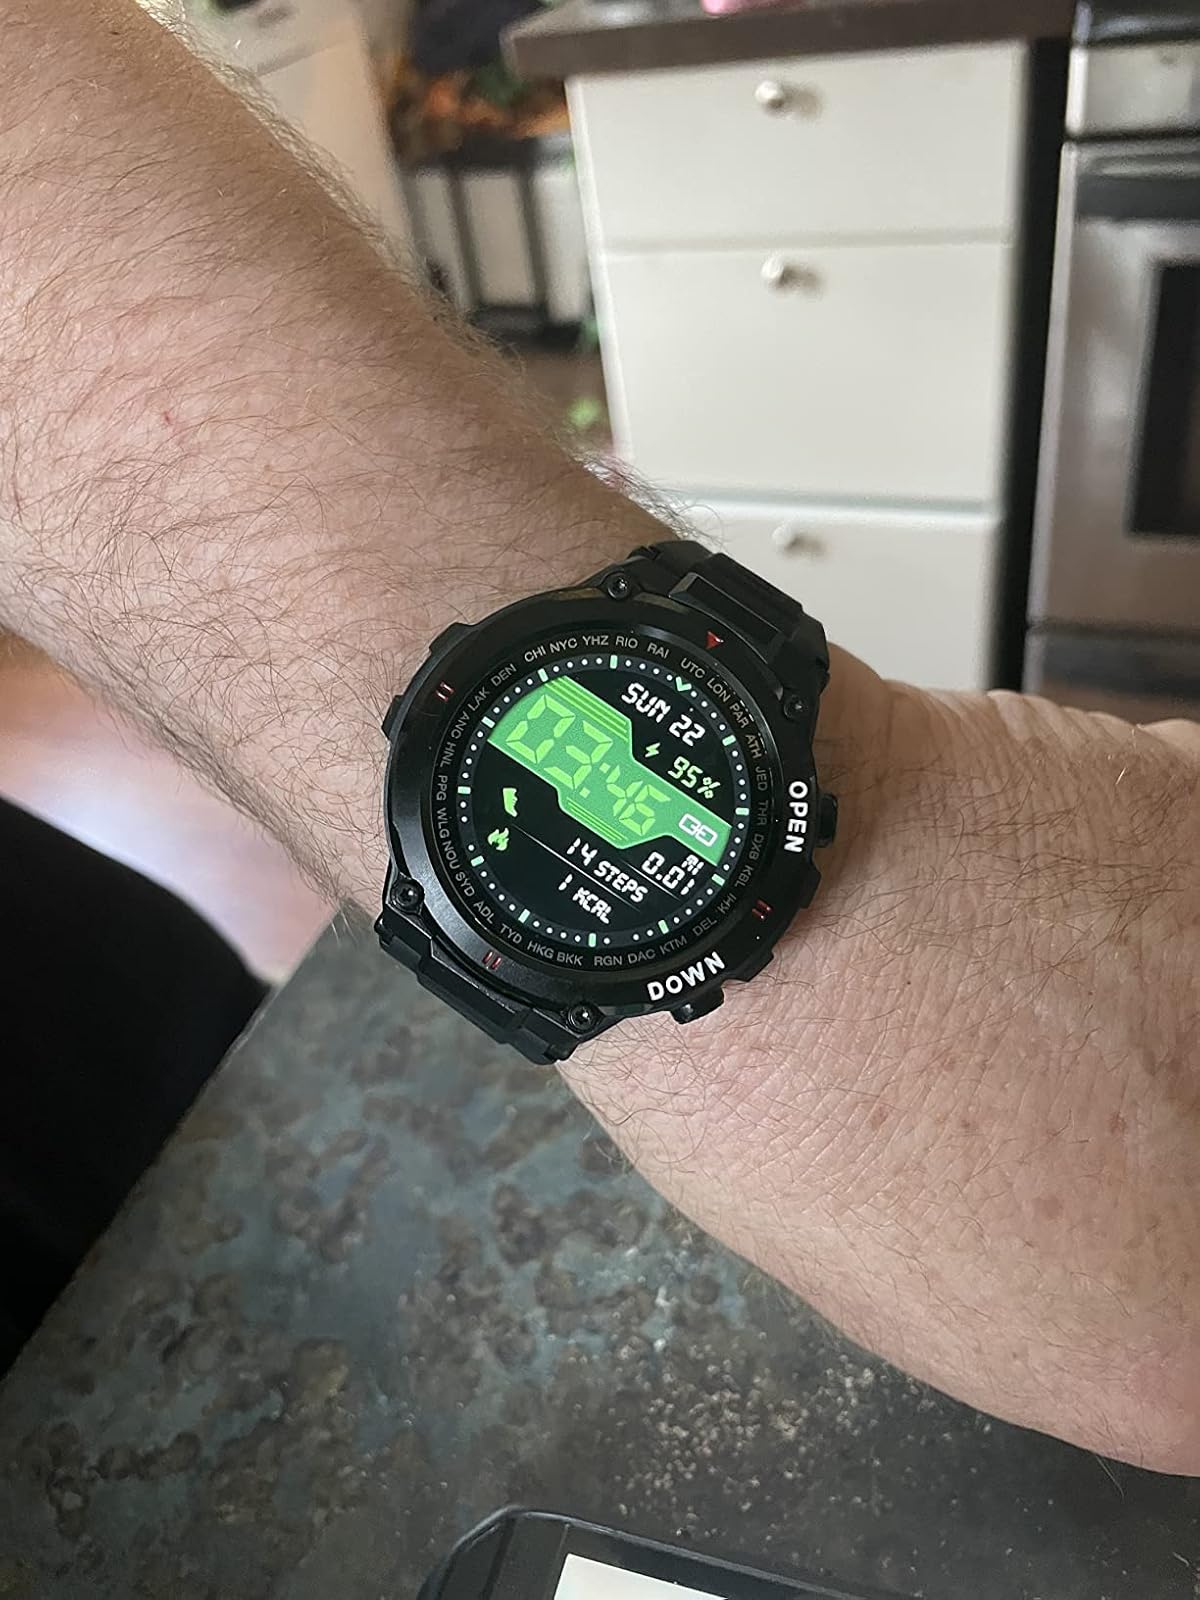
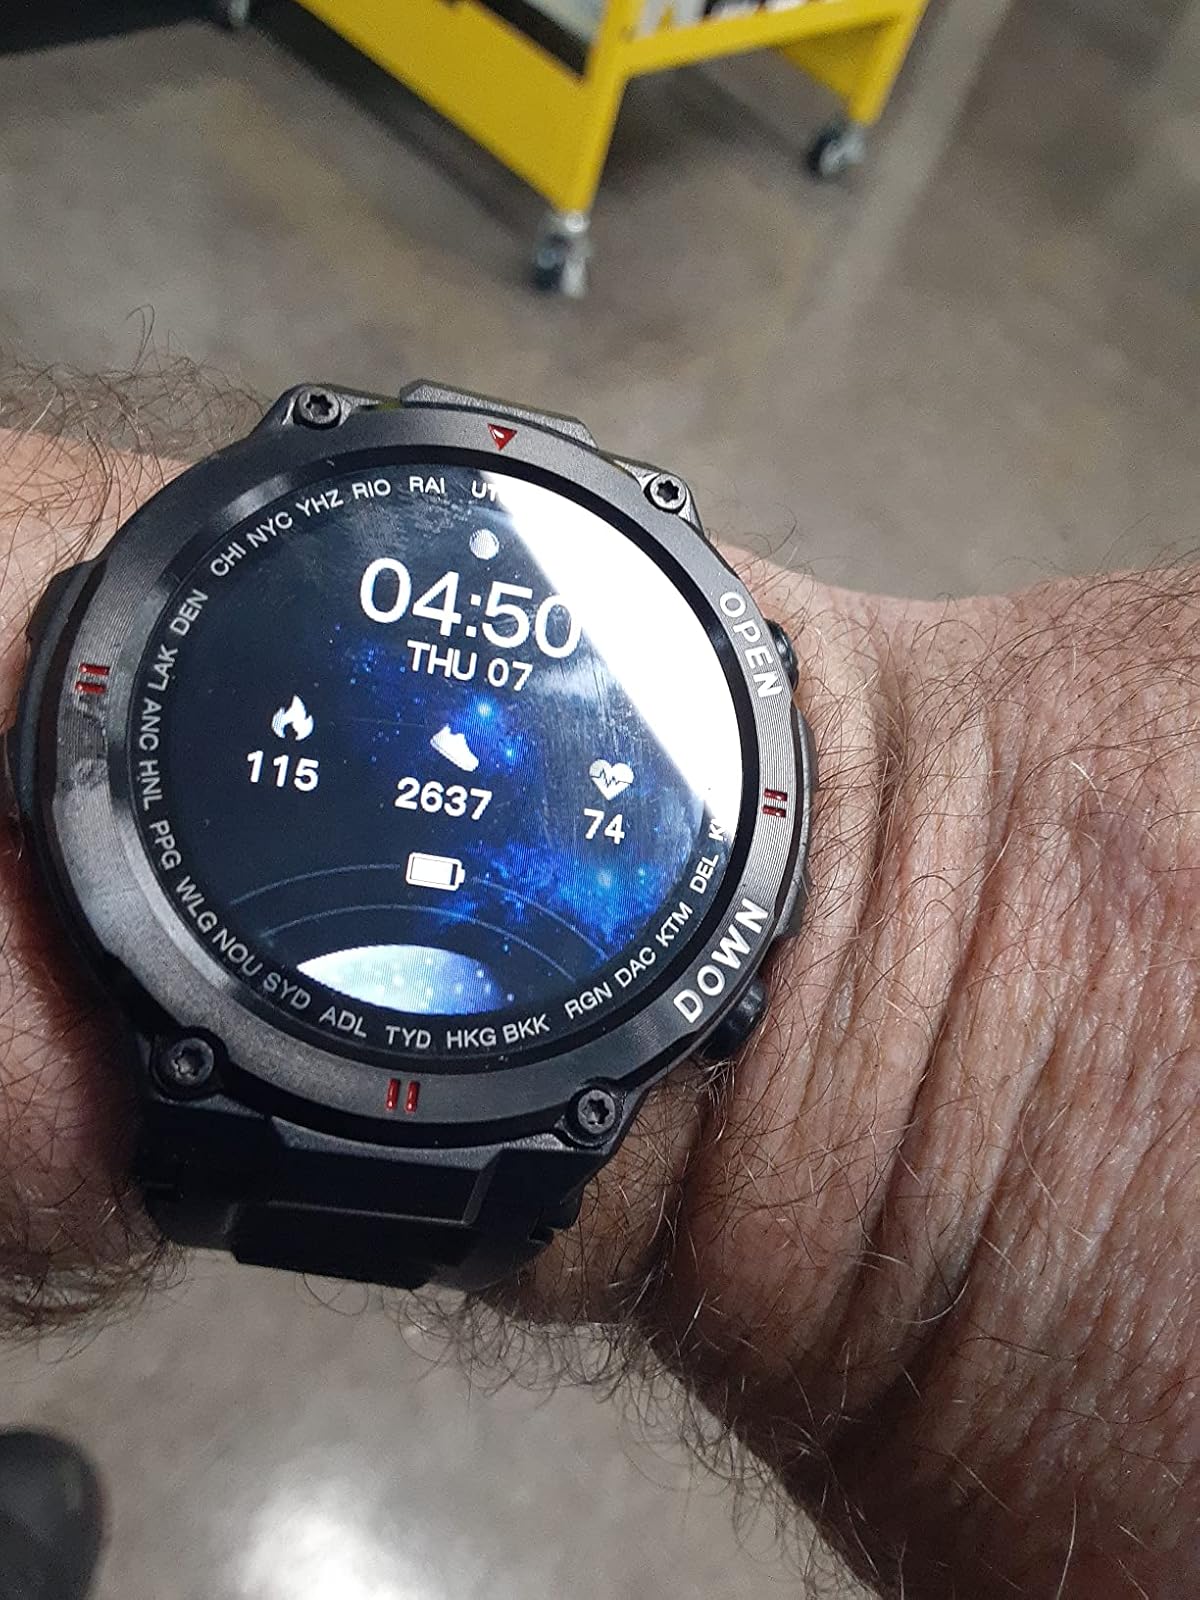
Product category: smartwatch
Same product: yes